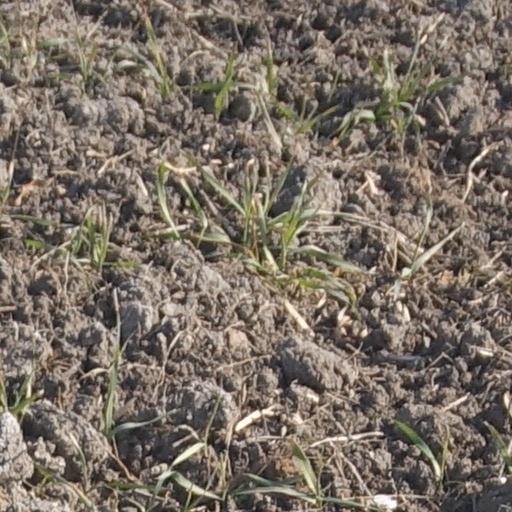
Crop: wheat